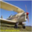
Label: airplane